Fight for My Way

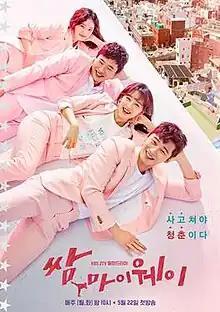
Promotional poster

Fight For My Way is a 2017 South Korean television series starring Park Seo-joon and Kim Ji-won, with Ahn Jae-hong and Song Ha-yoon. It premiered on May 22, 2017, every Monday and Tuesday at 22:00 (KST) on KBS2.